Paine Field

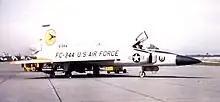
64th Fighter-Interceptor Squadron Convair F-102A-75-CO Delta Dagger 56-1344, 326th Fighter Group, March 1960

Various regular Air Force fighter-interceptor units and Air Force Reserve troop carrier units operated at Paine AFB from 1951 until the mid-1960s. In 1966, USAF identified Paine AFB for closure due to budgetary constraints caused by the cost of the Vietnam War. The by then-host unit, the 57th Fighter Group phased down operations with the departure of the interceptors and was inactivated in place on September 30, 1968. Paine AFB has inactivated on the same date and the facility was returned to full civilian control as Paine Field / Snohomish County Airport. The (215 EIS) of the Washington Air National Guard, formerly situated at Paine Field, was inactivated in 2013.